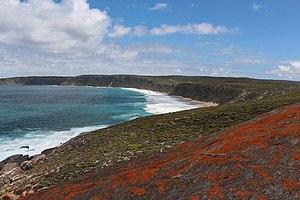
Vue à partir des Remarkable Rocks dans le Parc national de Flinders Chase, Île Kangourou, Australie